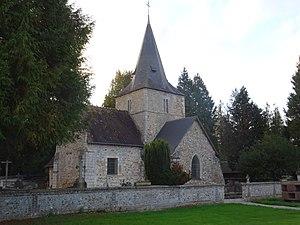
Eglise de Thierville (Eure - France)
Thierville est une commune française située dans le département de l'Eure, en région Normandie.